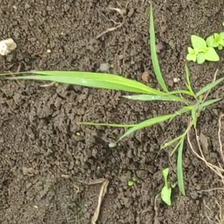
Weed species: Digitaria_SP_(Digitaria Sanguinalis )